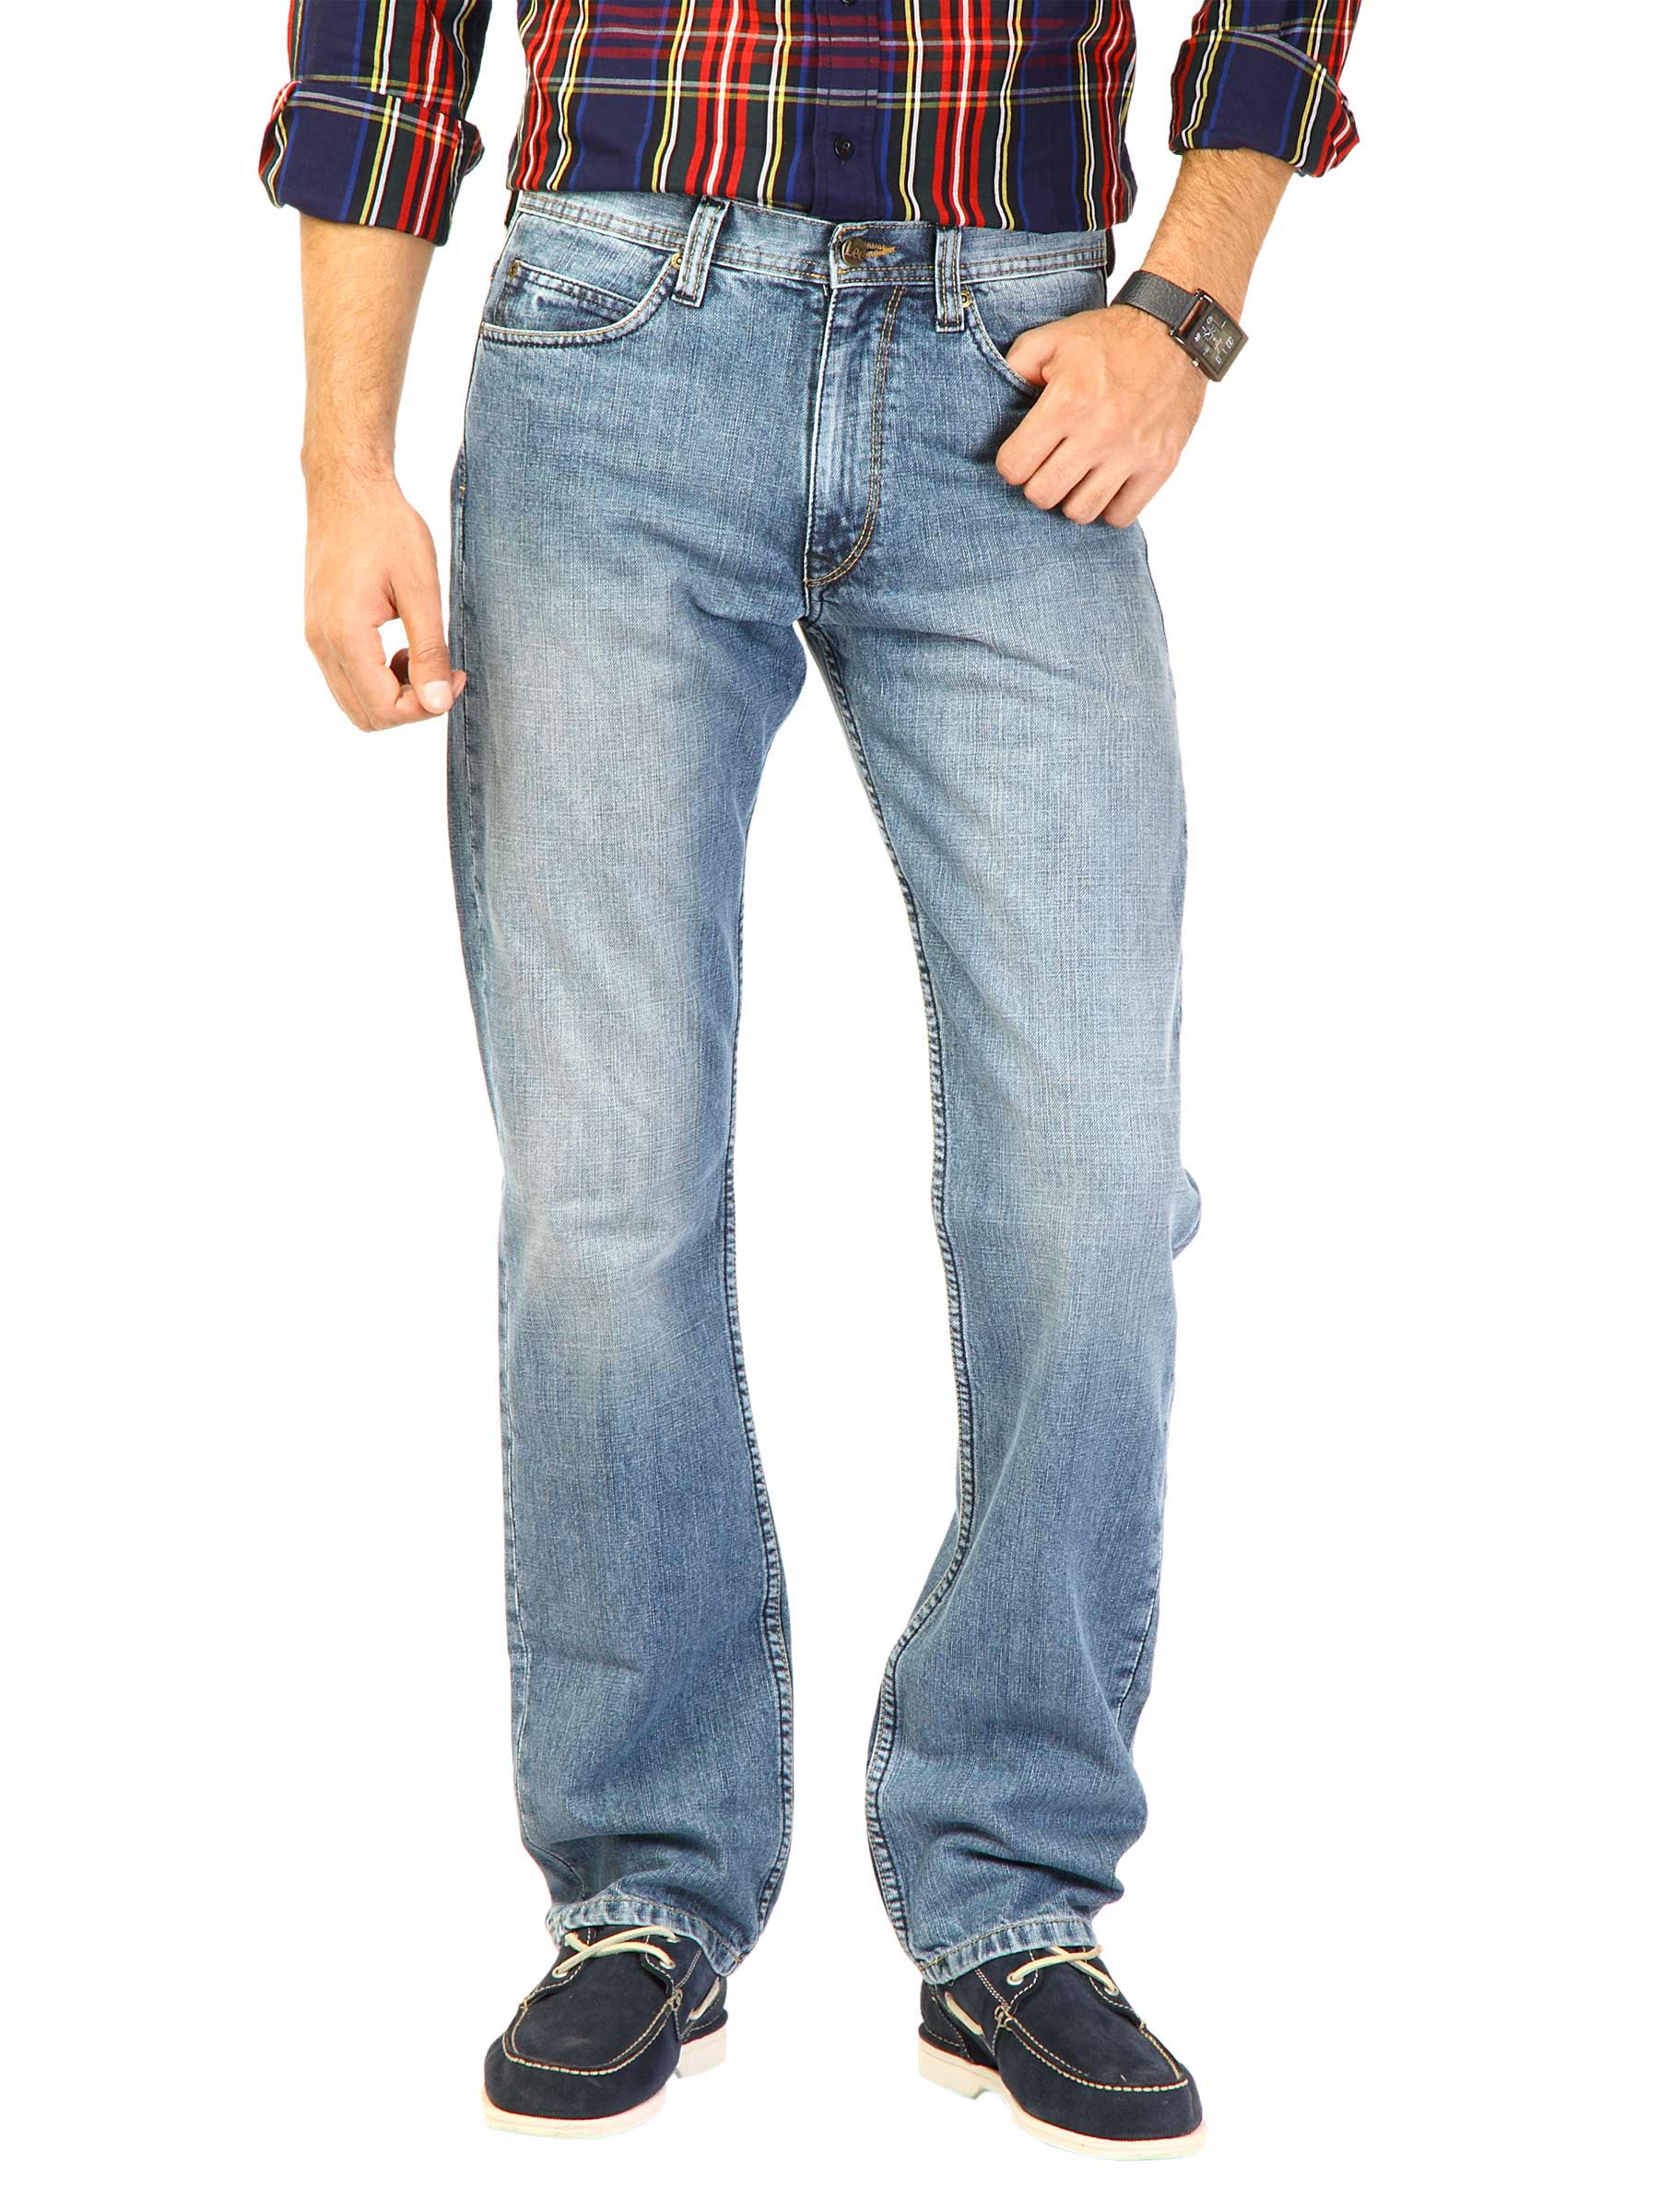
Lee Men Sanskrit Blue Rodeo Fit Jeans
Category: Apparel / Bottomwear / Jeans
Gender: Men
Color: Blue
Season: Fall 2013
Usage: Casual